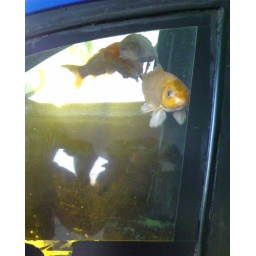
It's so interesting that saw fish was feeded in a discarded car